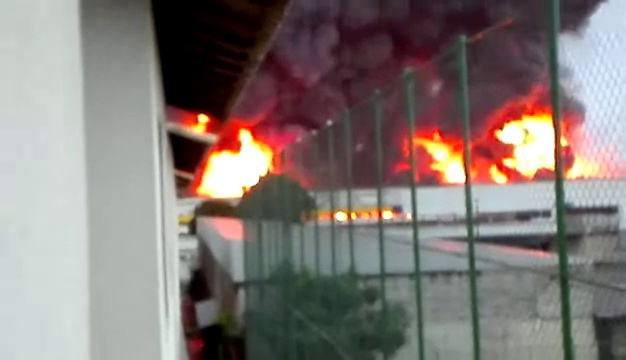
Fire: yes
Smoke: yes